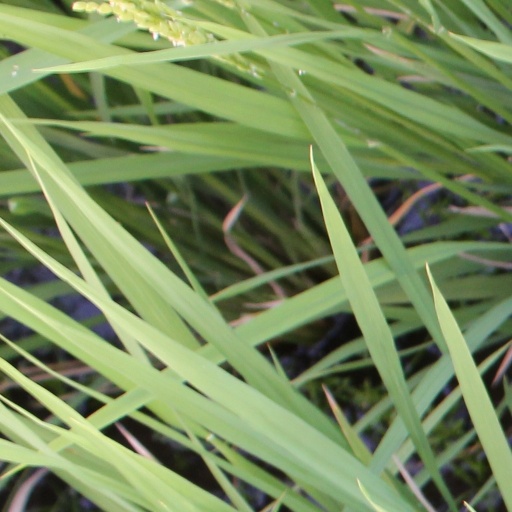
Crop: rice